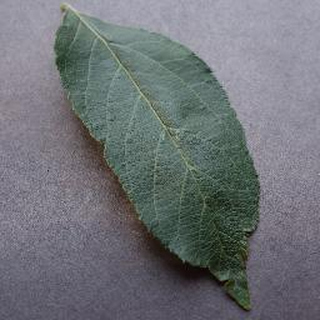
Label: healthy_apple